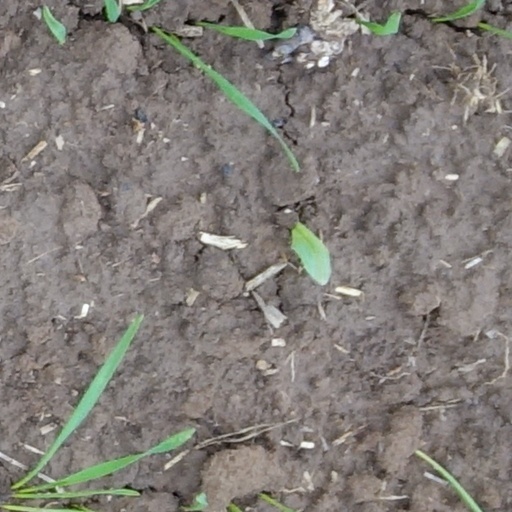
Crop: wheat